1908 Swiss federal election

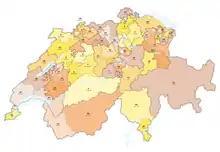
The 49 electoral districts

Federal elections were held in Switzerland on 29 October 1908. The Free Democratic Party retained its majority in the National Council.